Privilegium pro Slavis

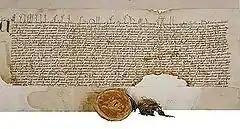
Privilegium pro Slavis

The Privilegium pro Slavis ("Privilege for the Slavs") is a privilege granted to the Slovaks in Žilina., Kingdom of Hungary, by the King Louis I during his visit there in 1381. According to this privilege, Slovaks and Germans each occupied half of the seats in the city council and the mayor should be elected each year, alternating between those nationalities. It was issued after the complaints of Slovak citizens that the Germans refused to respect this old custom. The privilege was preserved from duplication in 1431.